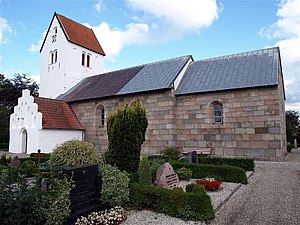
Rødding Kirke (Viborg Kommune)
Rødding Kirke
Rødding Kirke, (Viborg Kommune), set fra syd
Rødding Kirke er en dansk folkekirke, beliggende 9 km nordøst for Viborg i byen Rødding.